Sky position (RA, Dec in degrees): 124.786, 30.207
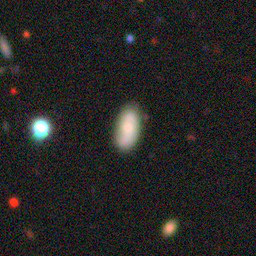
Galaxy morphology: In-between Round Smooth Galaxies